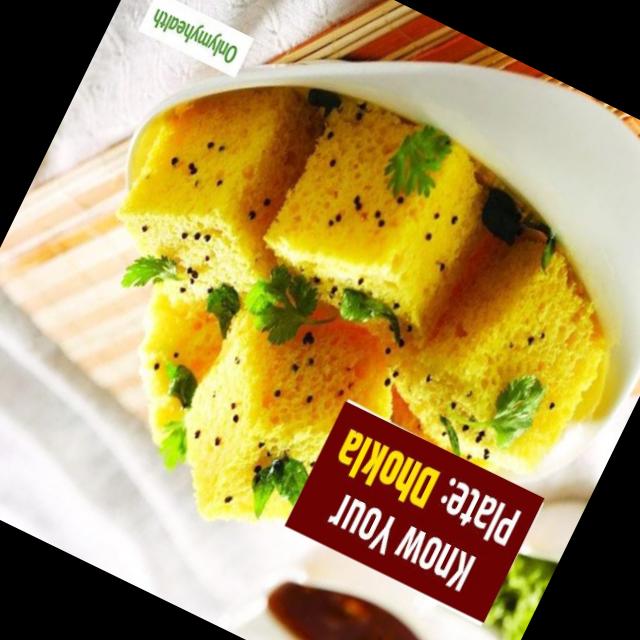
Dish: dhokla